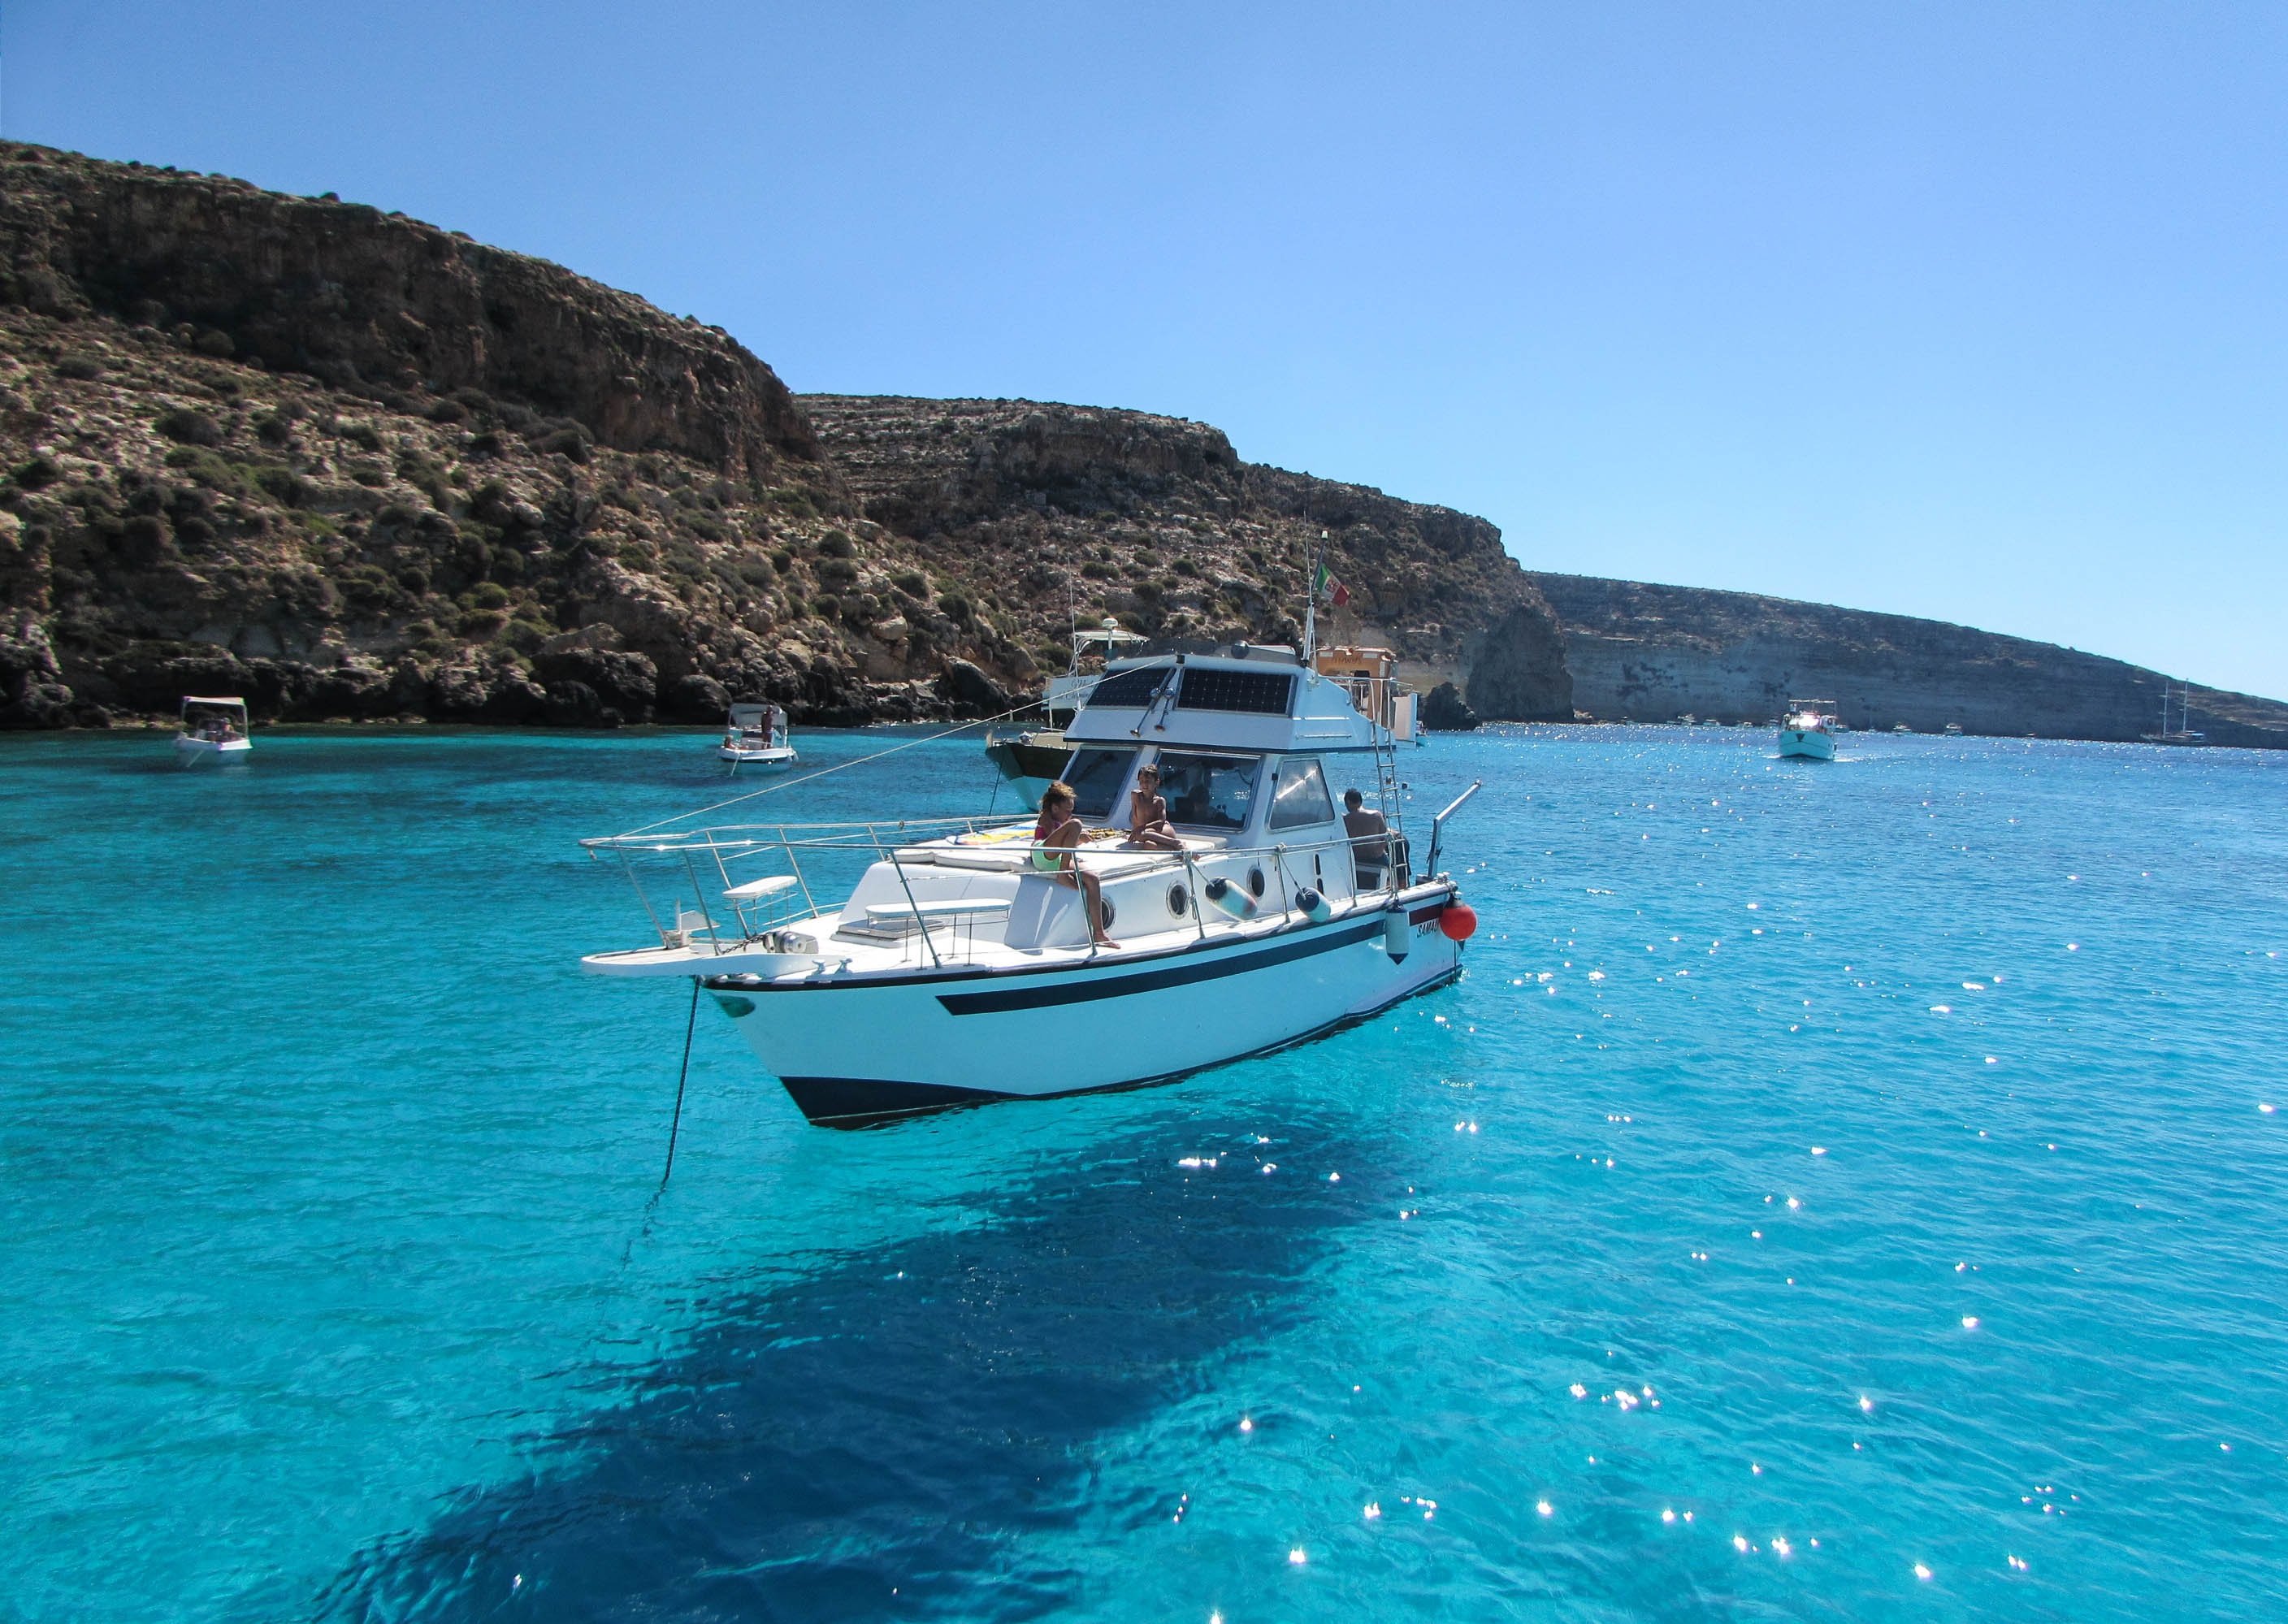
sea, coast, ocean, boat, summer, vacation, travel, vehicle, relax, yacht, seascape, lagoon, bay, island, boating, archipelago, caribbean, watercraft, cape, islet, landform, passenger ship, lampedusa, pelagie, long tail boat